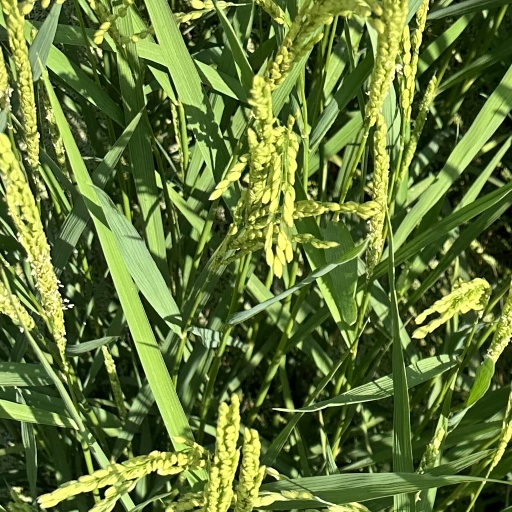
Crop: rice